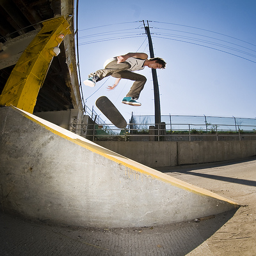
A man doing a trick on a skateboard over a ledge.
A boy doing a trick with his skateboard.
A young man is doing a trick on a skate ramp.
A person jumping up in the air on a skateboard.
A man who is performing a trick on a skateboard.